Driver's reminder appliance

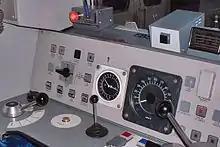
The DRA is the bright red button at top left of the driver's desk.

A driver's reminder appliance (DRA) is a manual switch in the driving cab of a passenger train. When operated it glows bright red and prevents the driver from being able to apply power. It was introduced in the design and operation of United Kingdom passenger trains in the 1990s in response to a series of railway accidents where train drivers had passed a signal at danger when starting away from a station, a so-called "Start Against Signal".